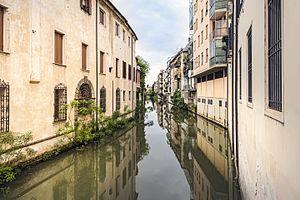
Padoue est une ville italienne de la région de la Vénétie, située au nord de la péninsule dans la plaine du Pô, à 40 kilomètres de Venise, sur la rivière Bacchiglione.